Domestication of the dog

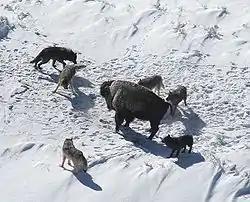
Bison surrounded by grey wolf pack

The dog is a classic example of a domestic animal that likely traveled a commensal pathway into domestication. The dog was the first domesticant, and was domesticated and widely established across Eurasia before the end of the Pleistocene, well before cultivation or the domestication of other animals. It may have been inevitable that the first domesticated animal came from the order of carnivores as these are less afraid when approaching other species. Within the carnivores, the first domesticated animal would need to exist without an all-meat diet, possess a running and hunting ability to provide its own food, and be of a controllable size to coexist with humans, indicating the family "Canidae", and the right temperament with wolves being among the most gregarious and cooperative animals on the planet.